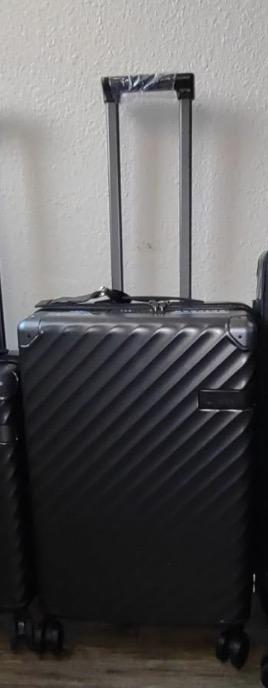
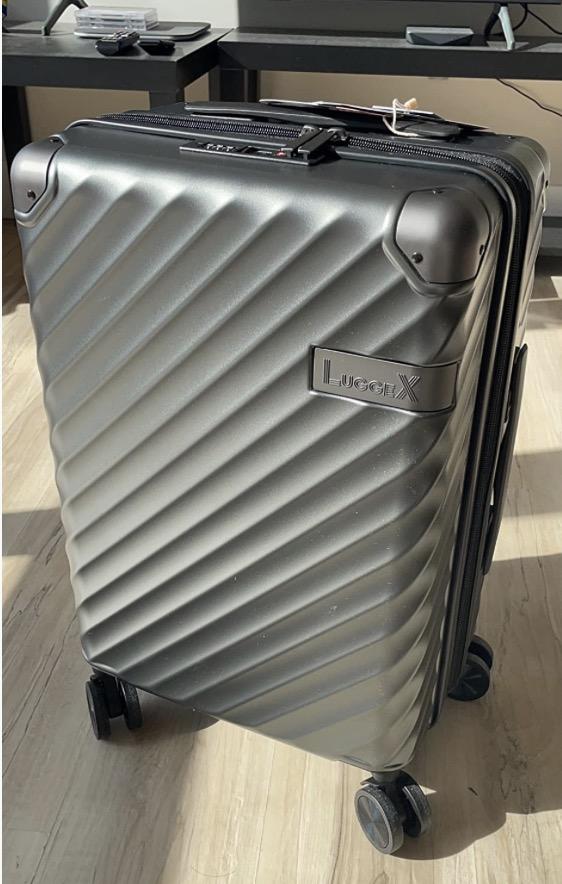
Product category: misc
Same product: yes